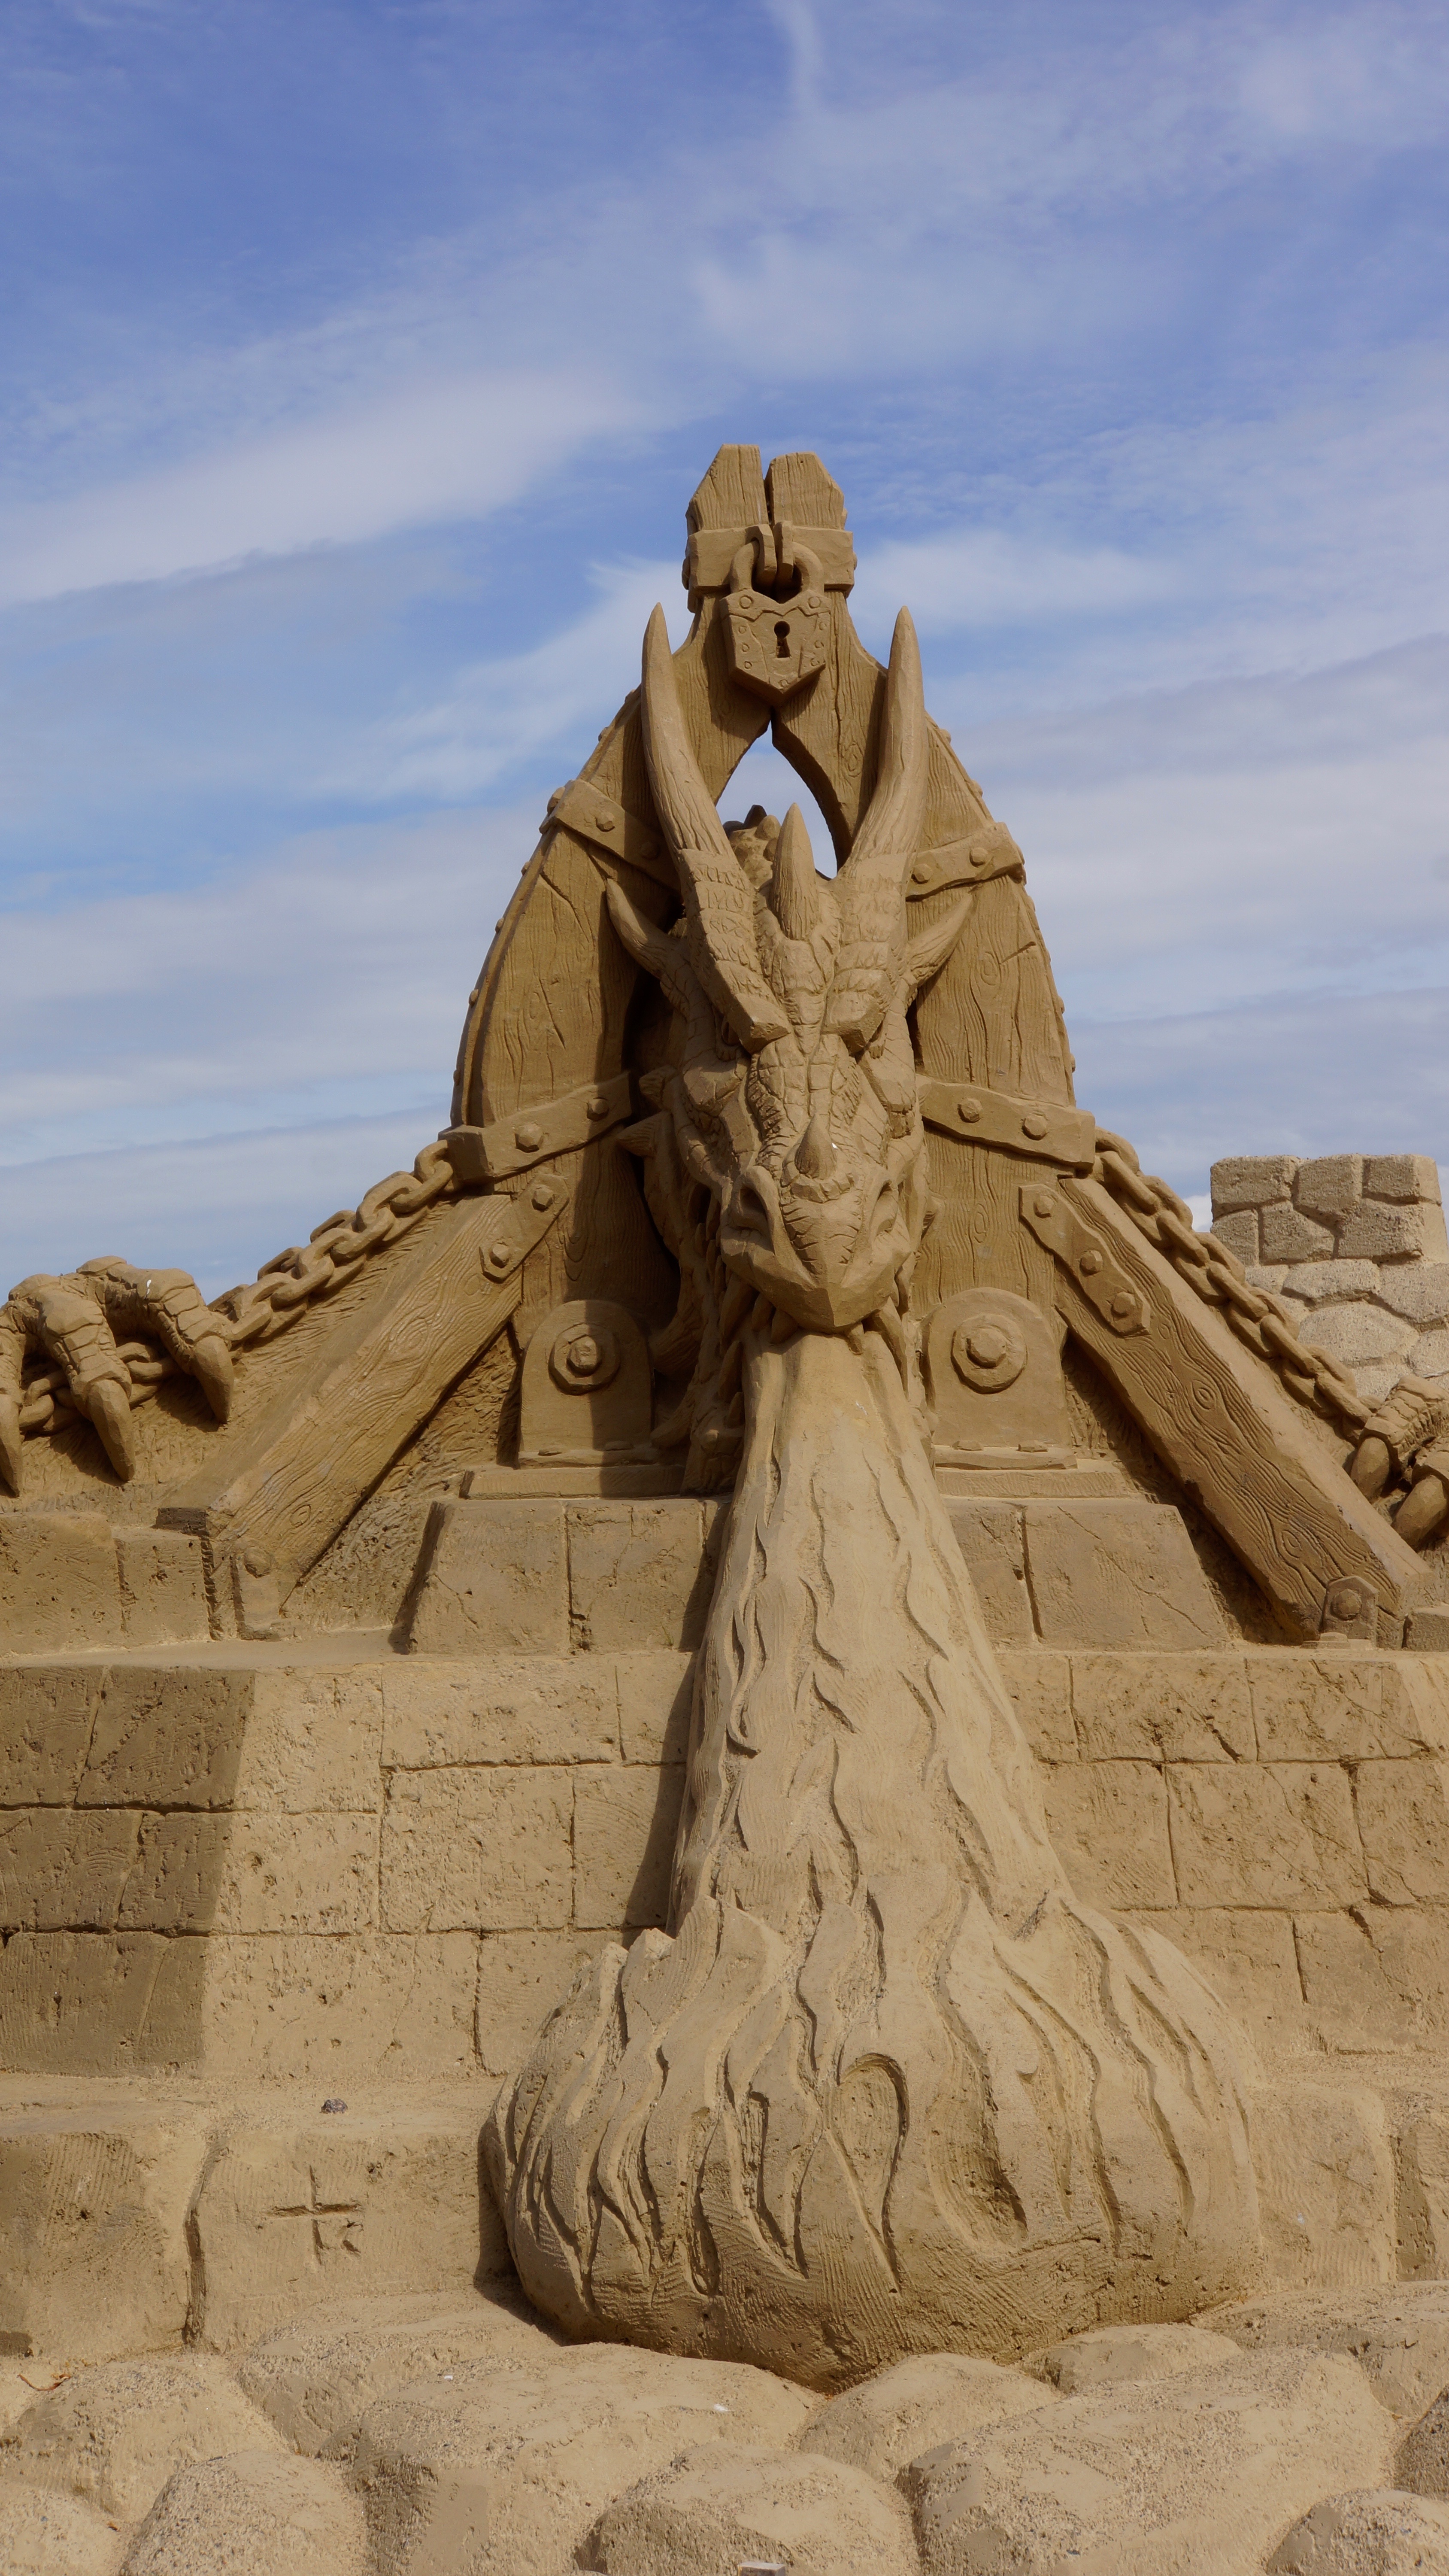
sand, rock, monument, formation, statue, material, sculpture, art, geology, temple, badlands, dragon, carving, wadi, monolith, finnish, sandcastle, sand sculpture, lappeenranta, ancient history, egyptian temple